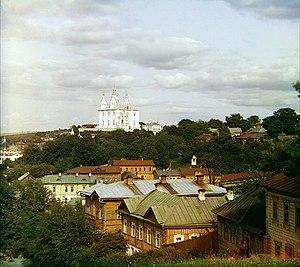
Collection des curiosités remarquables de l'Empire russe par Prokoudine-Gorski est une des premières collections au monde de photographies en couleurs. Elle constitue un patrimoine unique pour les peuples de l'ancien Empire russe et pour toute l'humanité. Son créateur est le célèbre inventeur russe Sergueï Prokoudine-Gorski. Mais il faut remarquer que l'exécution effective de nombreuses photos est due à ses collaborateurs.
La cathédrale de la Dormition de la Mère de Dieu située à Smolensk en Russie est une cathédrale orthodoxe dédiée à la fête de la Dormition, célébrée le 15 août, que les catholiques appellent Assomption. Elle a abrité jusqu'en 1941 l'ancienne icône miraculeuse de Notre-Dame de Smolensk, disparue sous l'occupation allemande. Cette cathédrale est la cathédrale de l'éparchie de Smolensk et de Kaliningrad du patriarcat de Moscou.